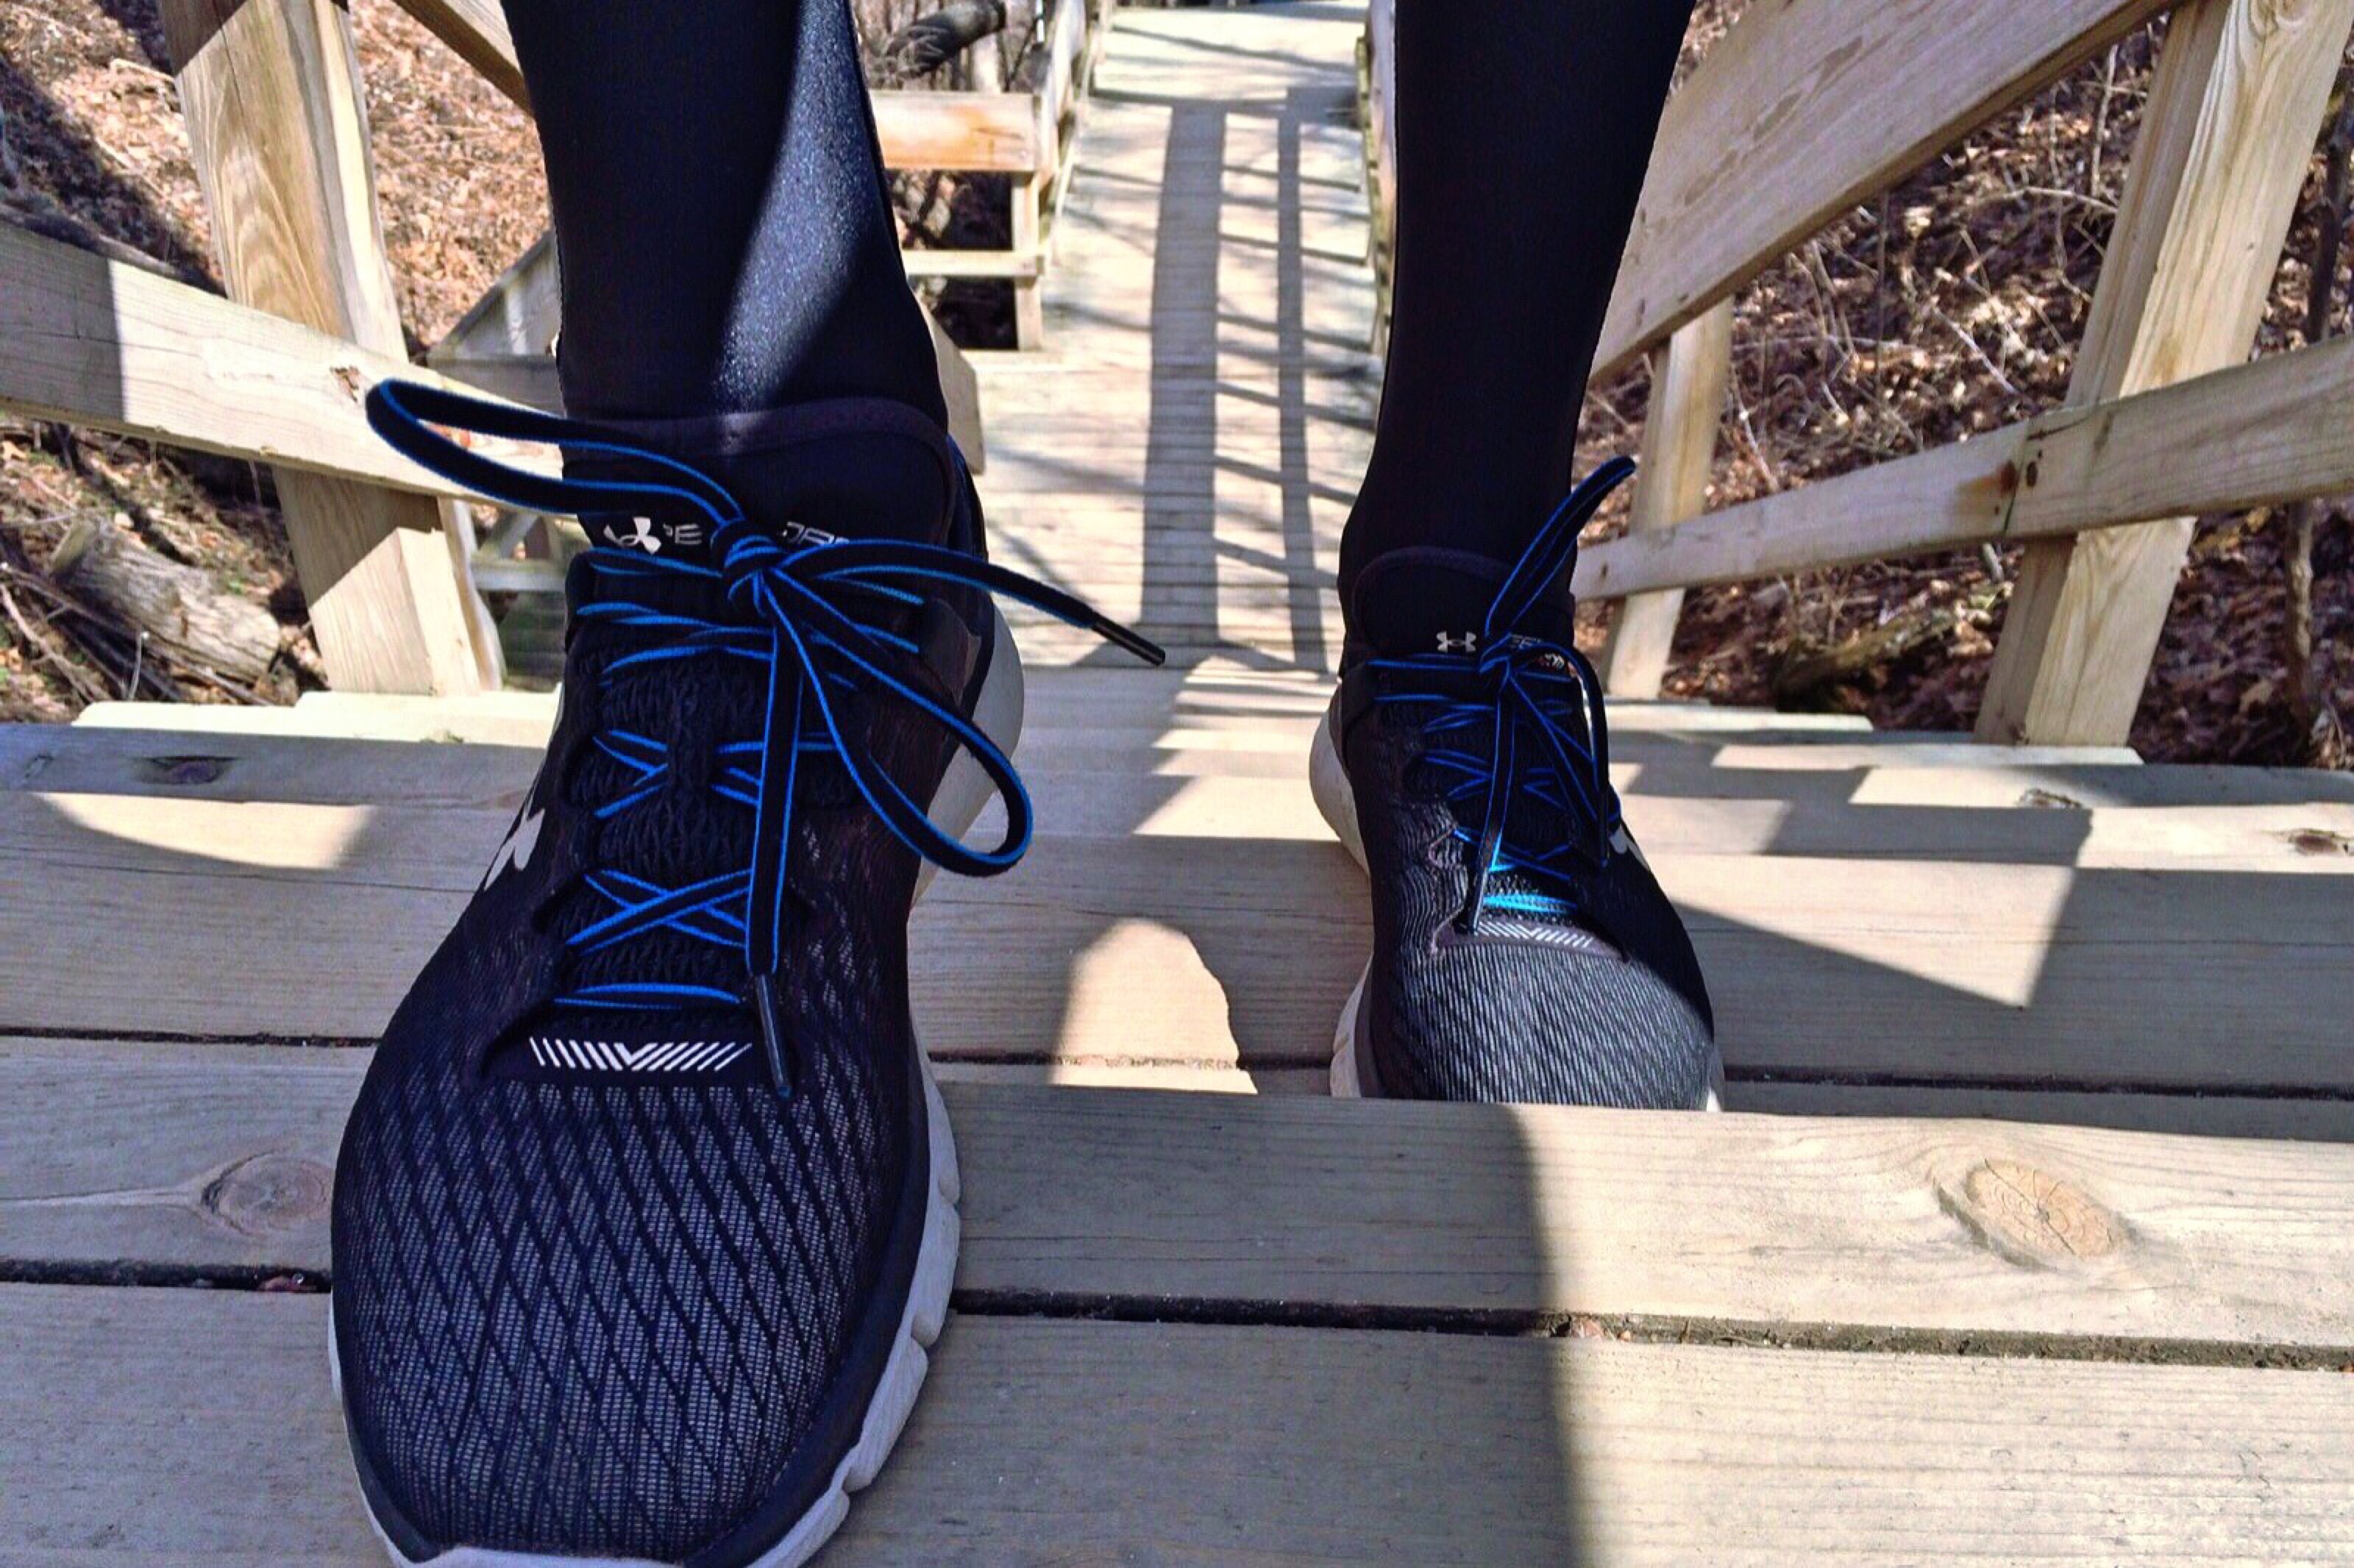
outdoor, shoe, sport, run, leg, pattern, spring, fashion, blue, runner, jogger, exercise, black, workout, climb, design, stairs, sneakers, footwear, high heeled footwear